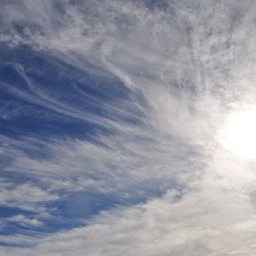
Cloud type: Cirrocumulus (Cc)